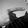
ASL letter: G